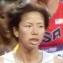
Age: 23